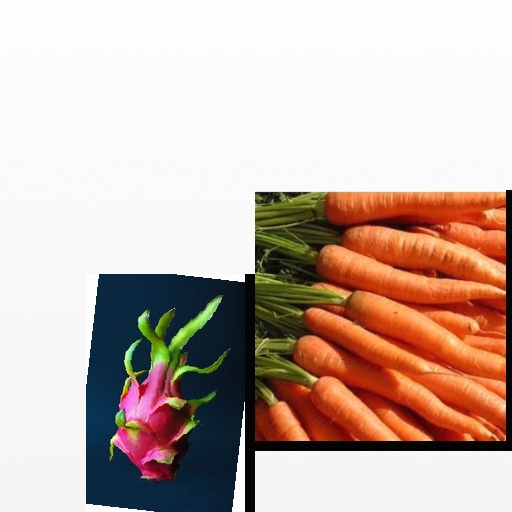
Food items: dragon_fruit, carrot